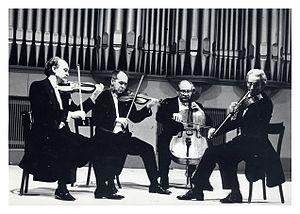
Le Quatuor Janáček est un ensemble de quatuor à cordes tchèque fondé en 1947. Basé à Brno, il est toujours actif.